Idiopathic pulmonary fibrosis

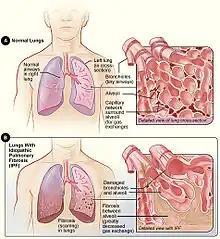
Figure A shows the location of the lungs and airways in the body. The inset image shows a detailed view of the lung's airways and air sacs in cross-section. Figure B shows fibrosis (scarring) in the lungs. The inset image shows a detailed view of the fibrosis and how it damages the airways and air sacs.

Idiopathic pulmonary fibrosis (IPF) synonymous with cryptogenic fibrosing alveolitis is a rare, progressive illness of the respiratory system, characterized by the thickening and stiffening of lung tissue, associated with the formation of scar tissue. It is a type of chronic pulmonary fibrosis characterized by a progressive and irreversible decline in lung function.